Swormville, New York

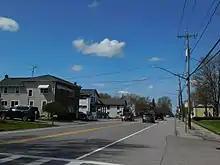
NY 78 northbound in Swormville

Swormville is a hamlet in the eastern part of Amherst and the western part of Clarence, New York, United States.